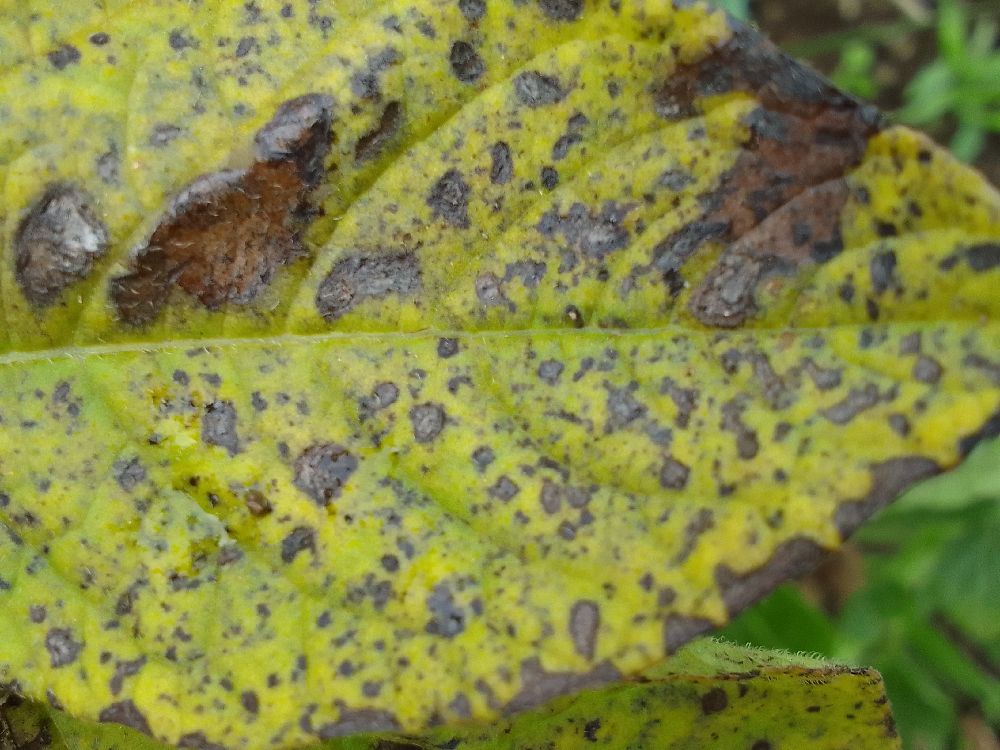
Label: Early blight